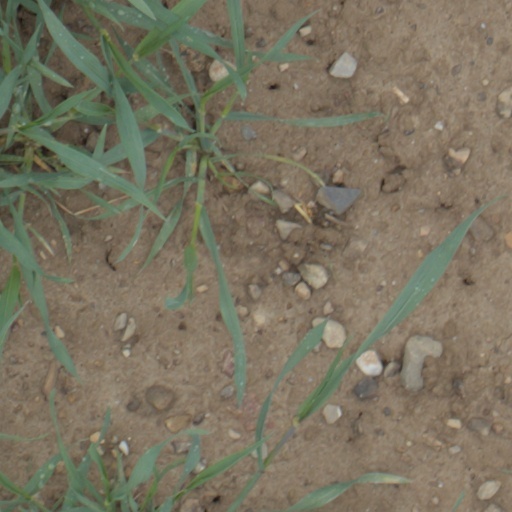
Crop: wheat